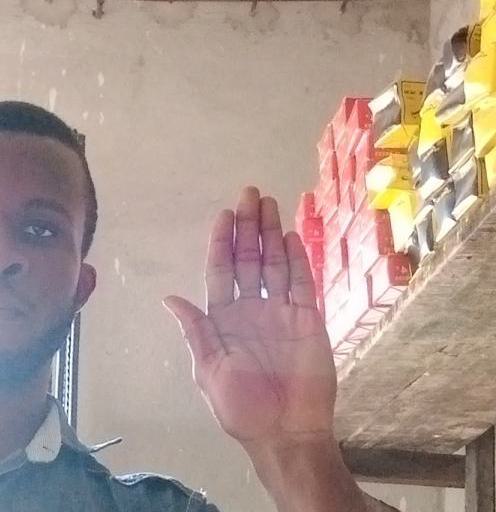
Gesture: stop